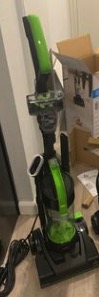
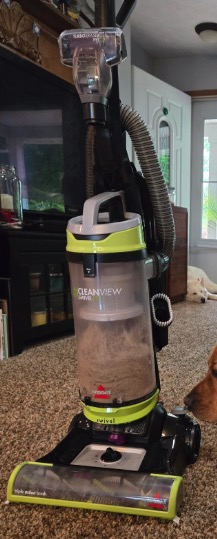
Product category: items_vacuum
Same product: no